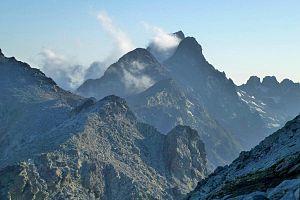
Monte Cinto depuis les environs de Capu Biancu
Le Monte Cinto est le plus haut sommet de Corse et culmine à 2 706 m. Il est le point culminant du massif du même nom, dans le nord-ouest de l'île.
Cet article contient diverses informations sur la géographie de la Corse, une île de la mer Méditerranée et une région française, ayant un statut spécial.